Origen

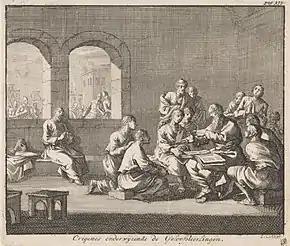
Dutch illustration by Jan Luyken (1700), showing Origen teaching his students

Origen also studied the entire New Testament, but especially the epistles of the apostle Paul and the Gospel of John, the writings which Origen regarded as the most important and authoritative. At Ambrose's request, Origen composed the first five books of his exhaustive "Commentary on the Gospel of John", He also wrote the first eight books of his "Commentary on Genesis", his "Commentary on Psalms 1–25", and his "Commentary on Lamentations". In addition to these commentaries, Origen also wrote two books on the resurrection of Jesus and ten books of ('Miscellanies'). It is likely that these works contained much theological speculation, which brought Origen into even greater conflict with Demetrius.